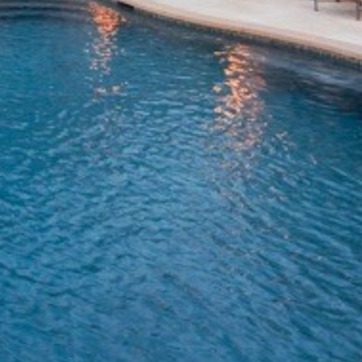
Material: water